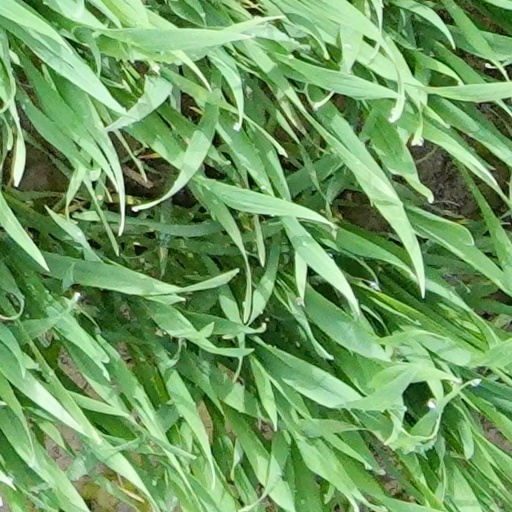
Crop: wheat